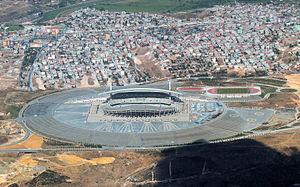
Le stade olympique Atatürk est un stade omnisports de 75 145 places construit à Istanbul pour la candidature de la ville à l'organisation des jeux Olympiques de 2008. En raison de l'échec de cette candidature, cet ensemble sportif qui prévoyait de regrouper d'autres équipements sportifs, reste inachevé. Le stade est toutefois pleinement opérationnel.